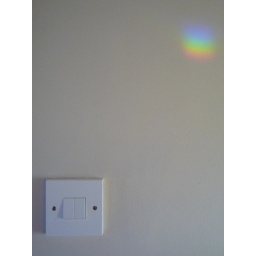
Rainbow reflections from a crystal lamp in another room, reflecting onto the wall in the hall, when the sun shone onto the lamp.